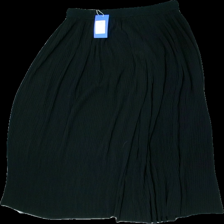
View: front
Type: Trousers
Category: Ladies
Brand: Zara
Colors: Black
Material: 100% polyester
Cut: Regular, Loose
Size: M
Season: All
Price range: 50-100
Recommended usage: Reuse